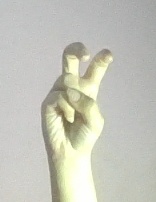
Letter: toot